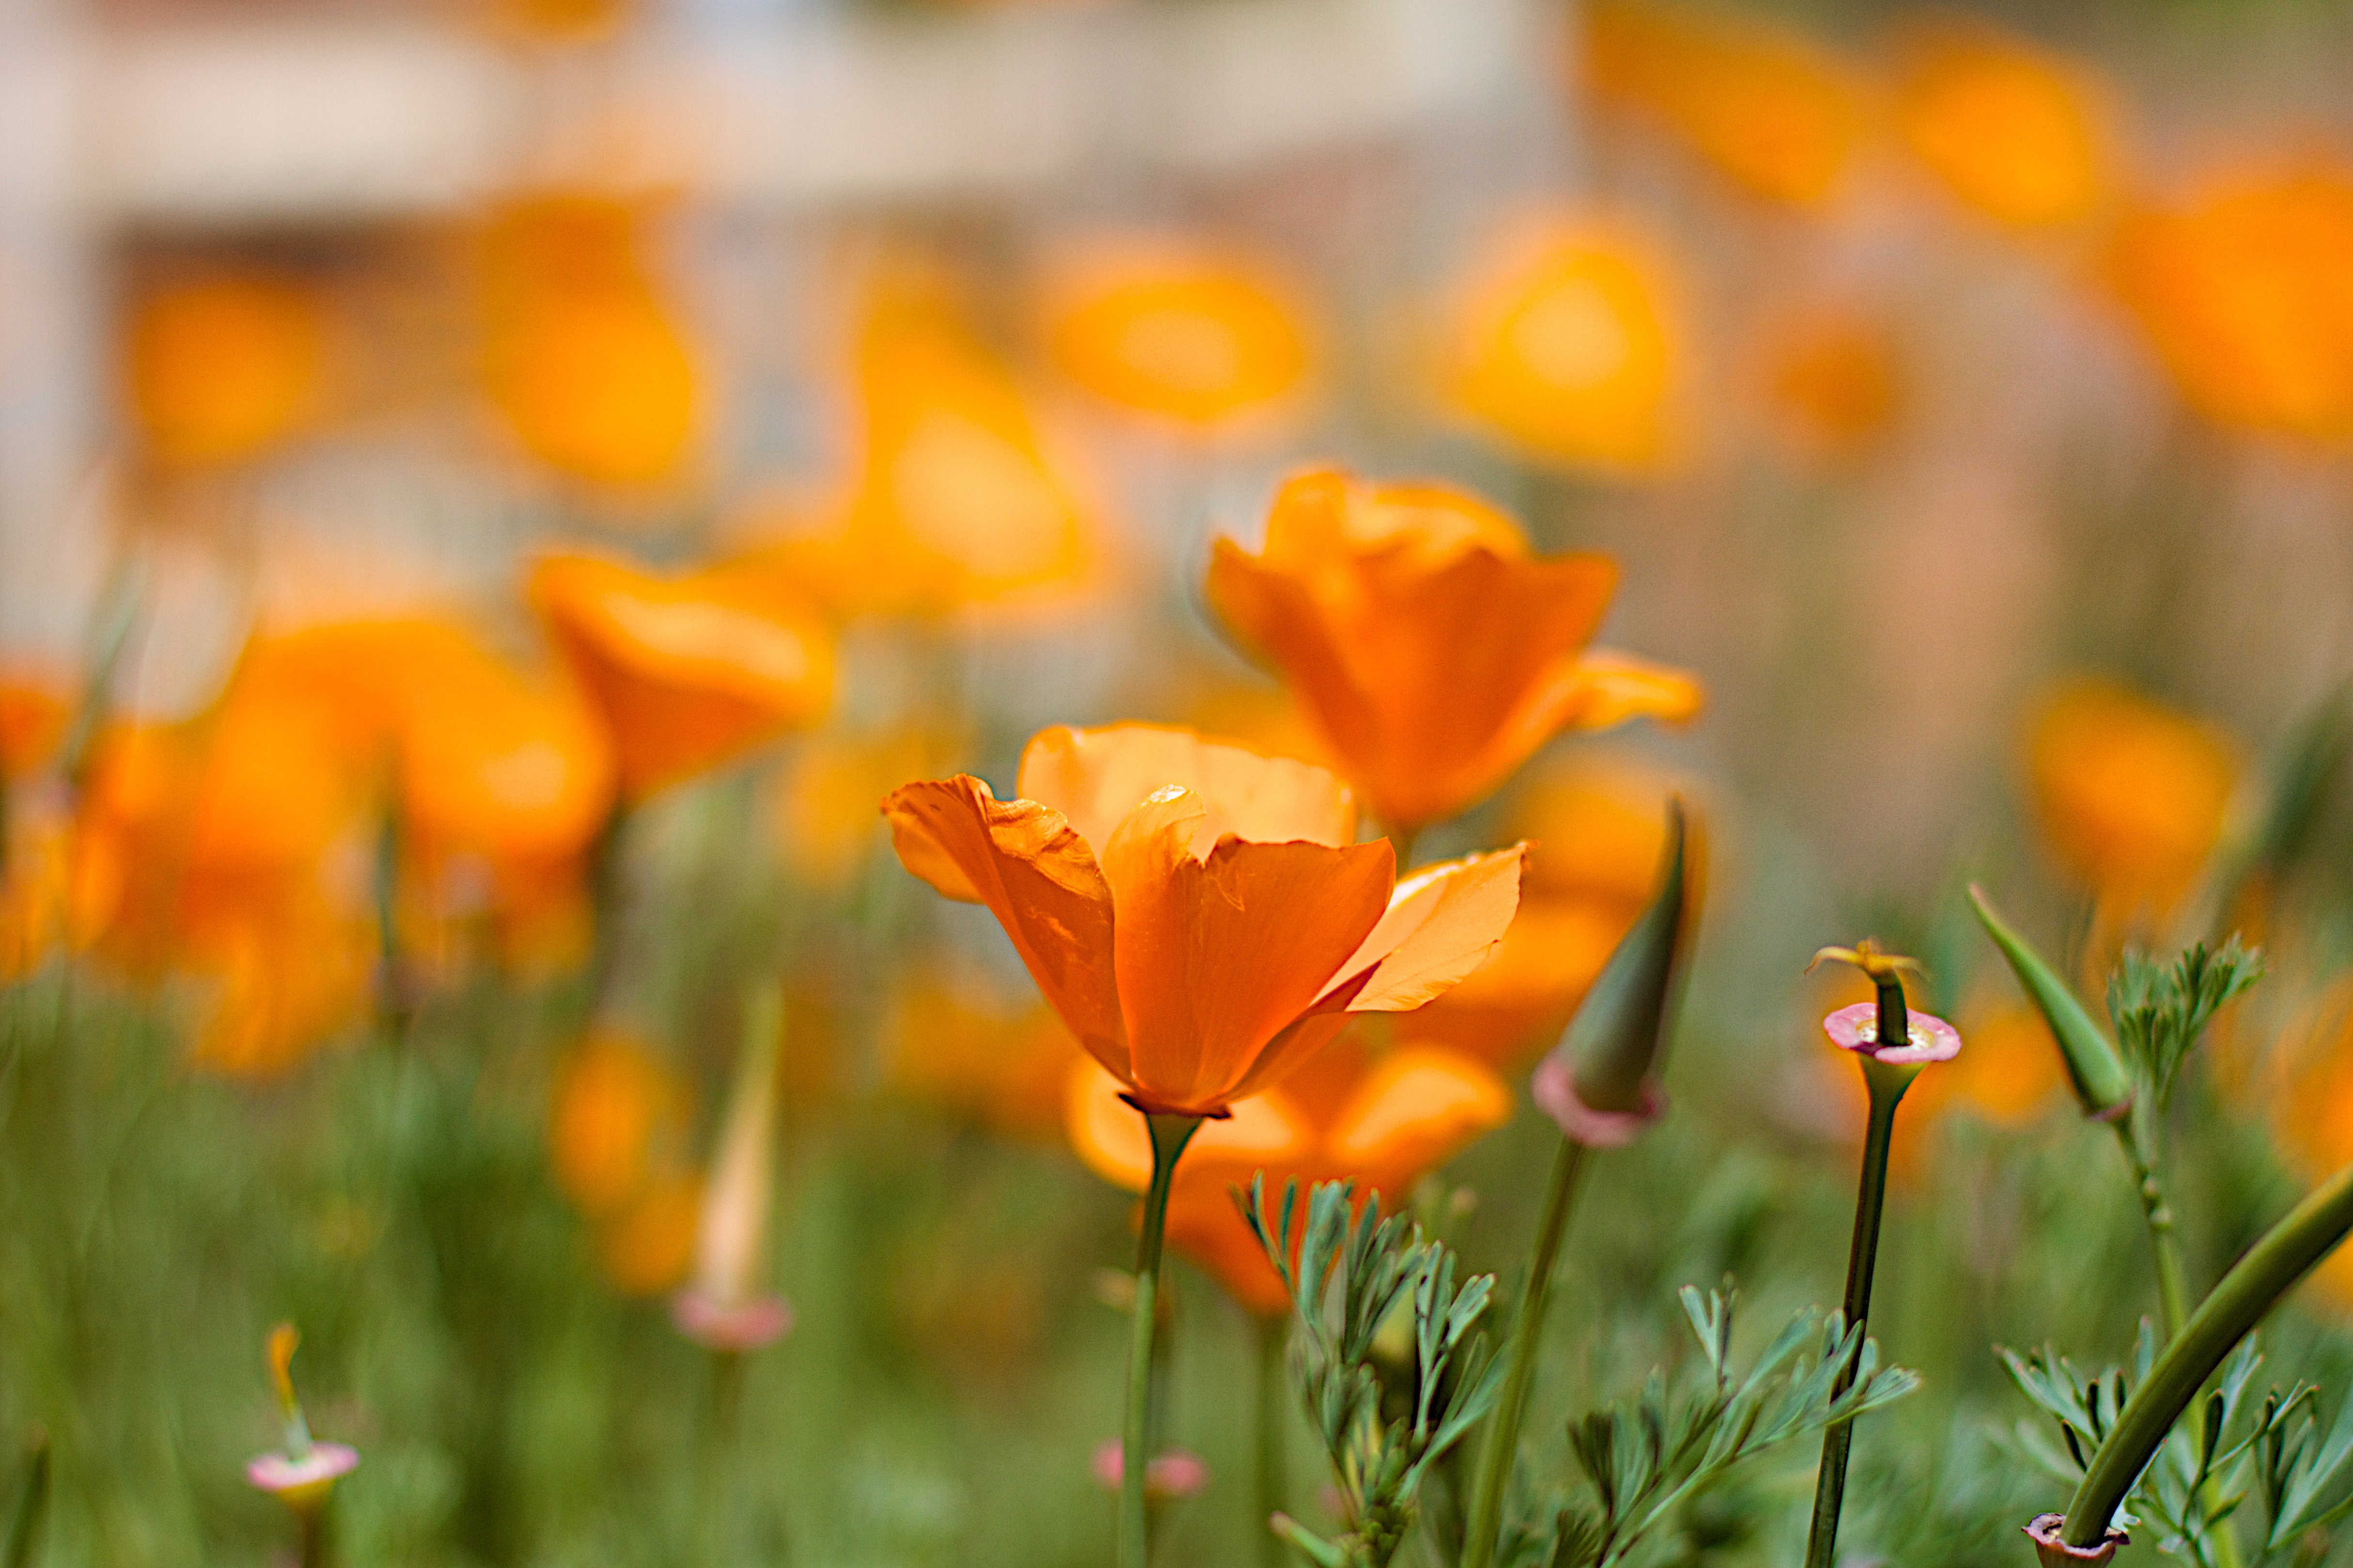
plant, field, meadow, flower, petal, yellow, flora, wildflower, poppy, 2015365, macro photography, flowering plant, eschscholzia californica, land plant, poppy family